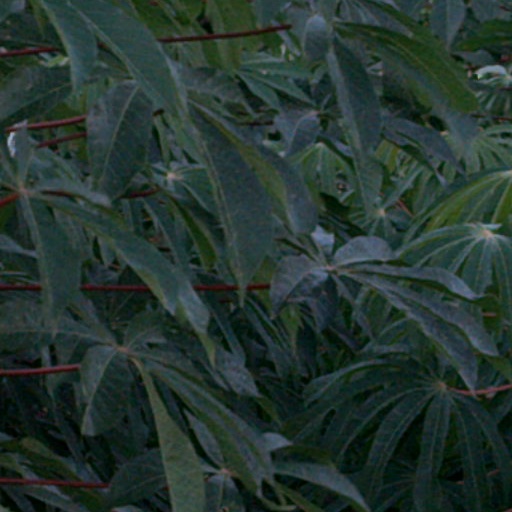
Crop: cassava